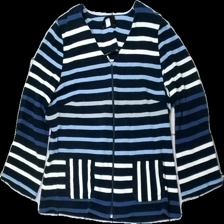
View: front
Type: Cardigan
Category: Ladies
Brand: Not in the list
Brand text on label: refa
Colors: Blue, White, Black
Material: 100% acrylic
Pattern: Striped
Cut: Regular
Season: All
Damage location: top right
Price range: <50
Recommended usage: Export
Description: randig kofta med dragkedja, mycket nopprig